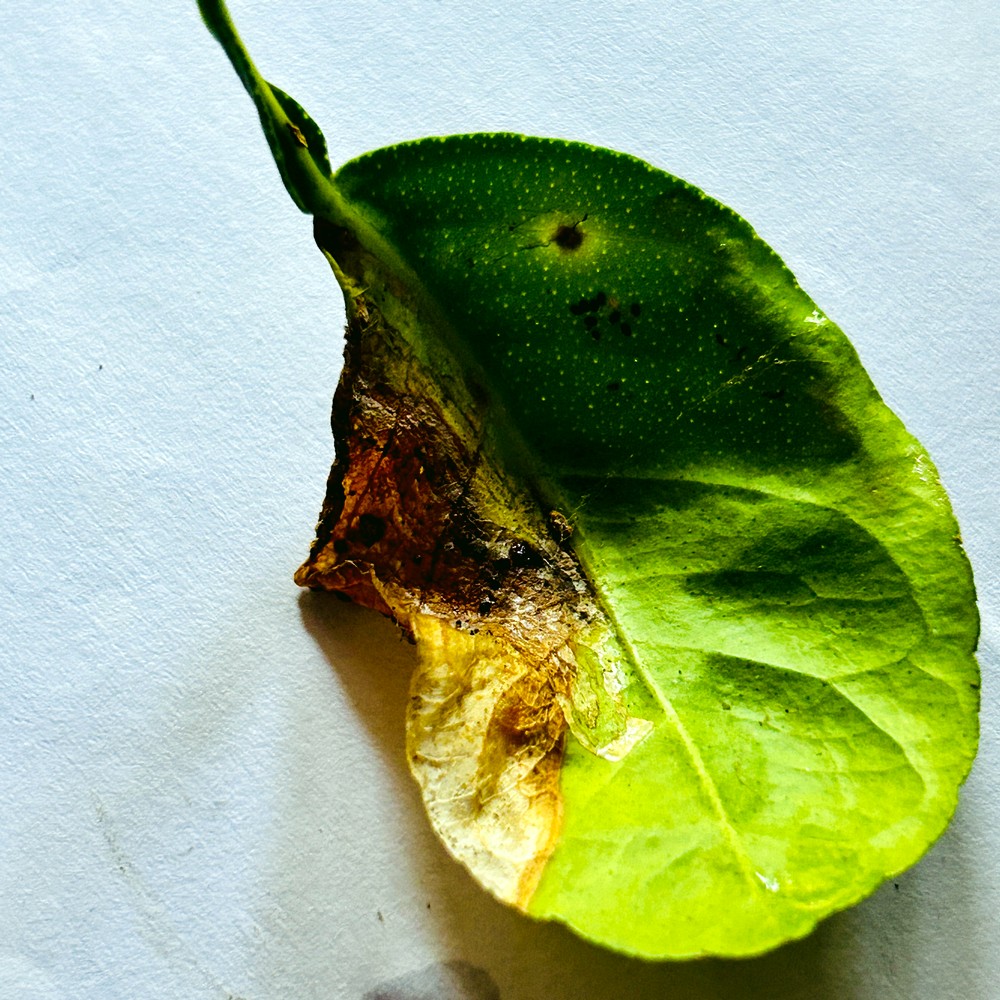
Label: Citrus Canker